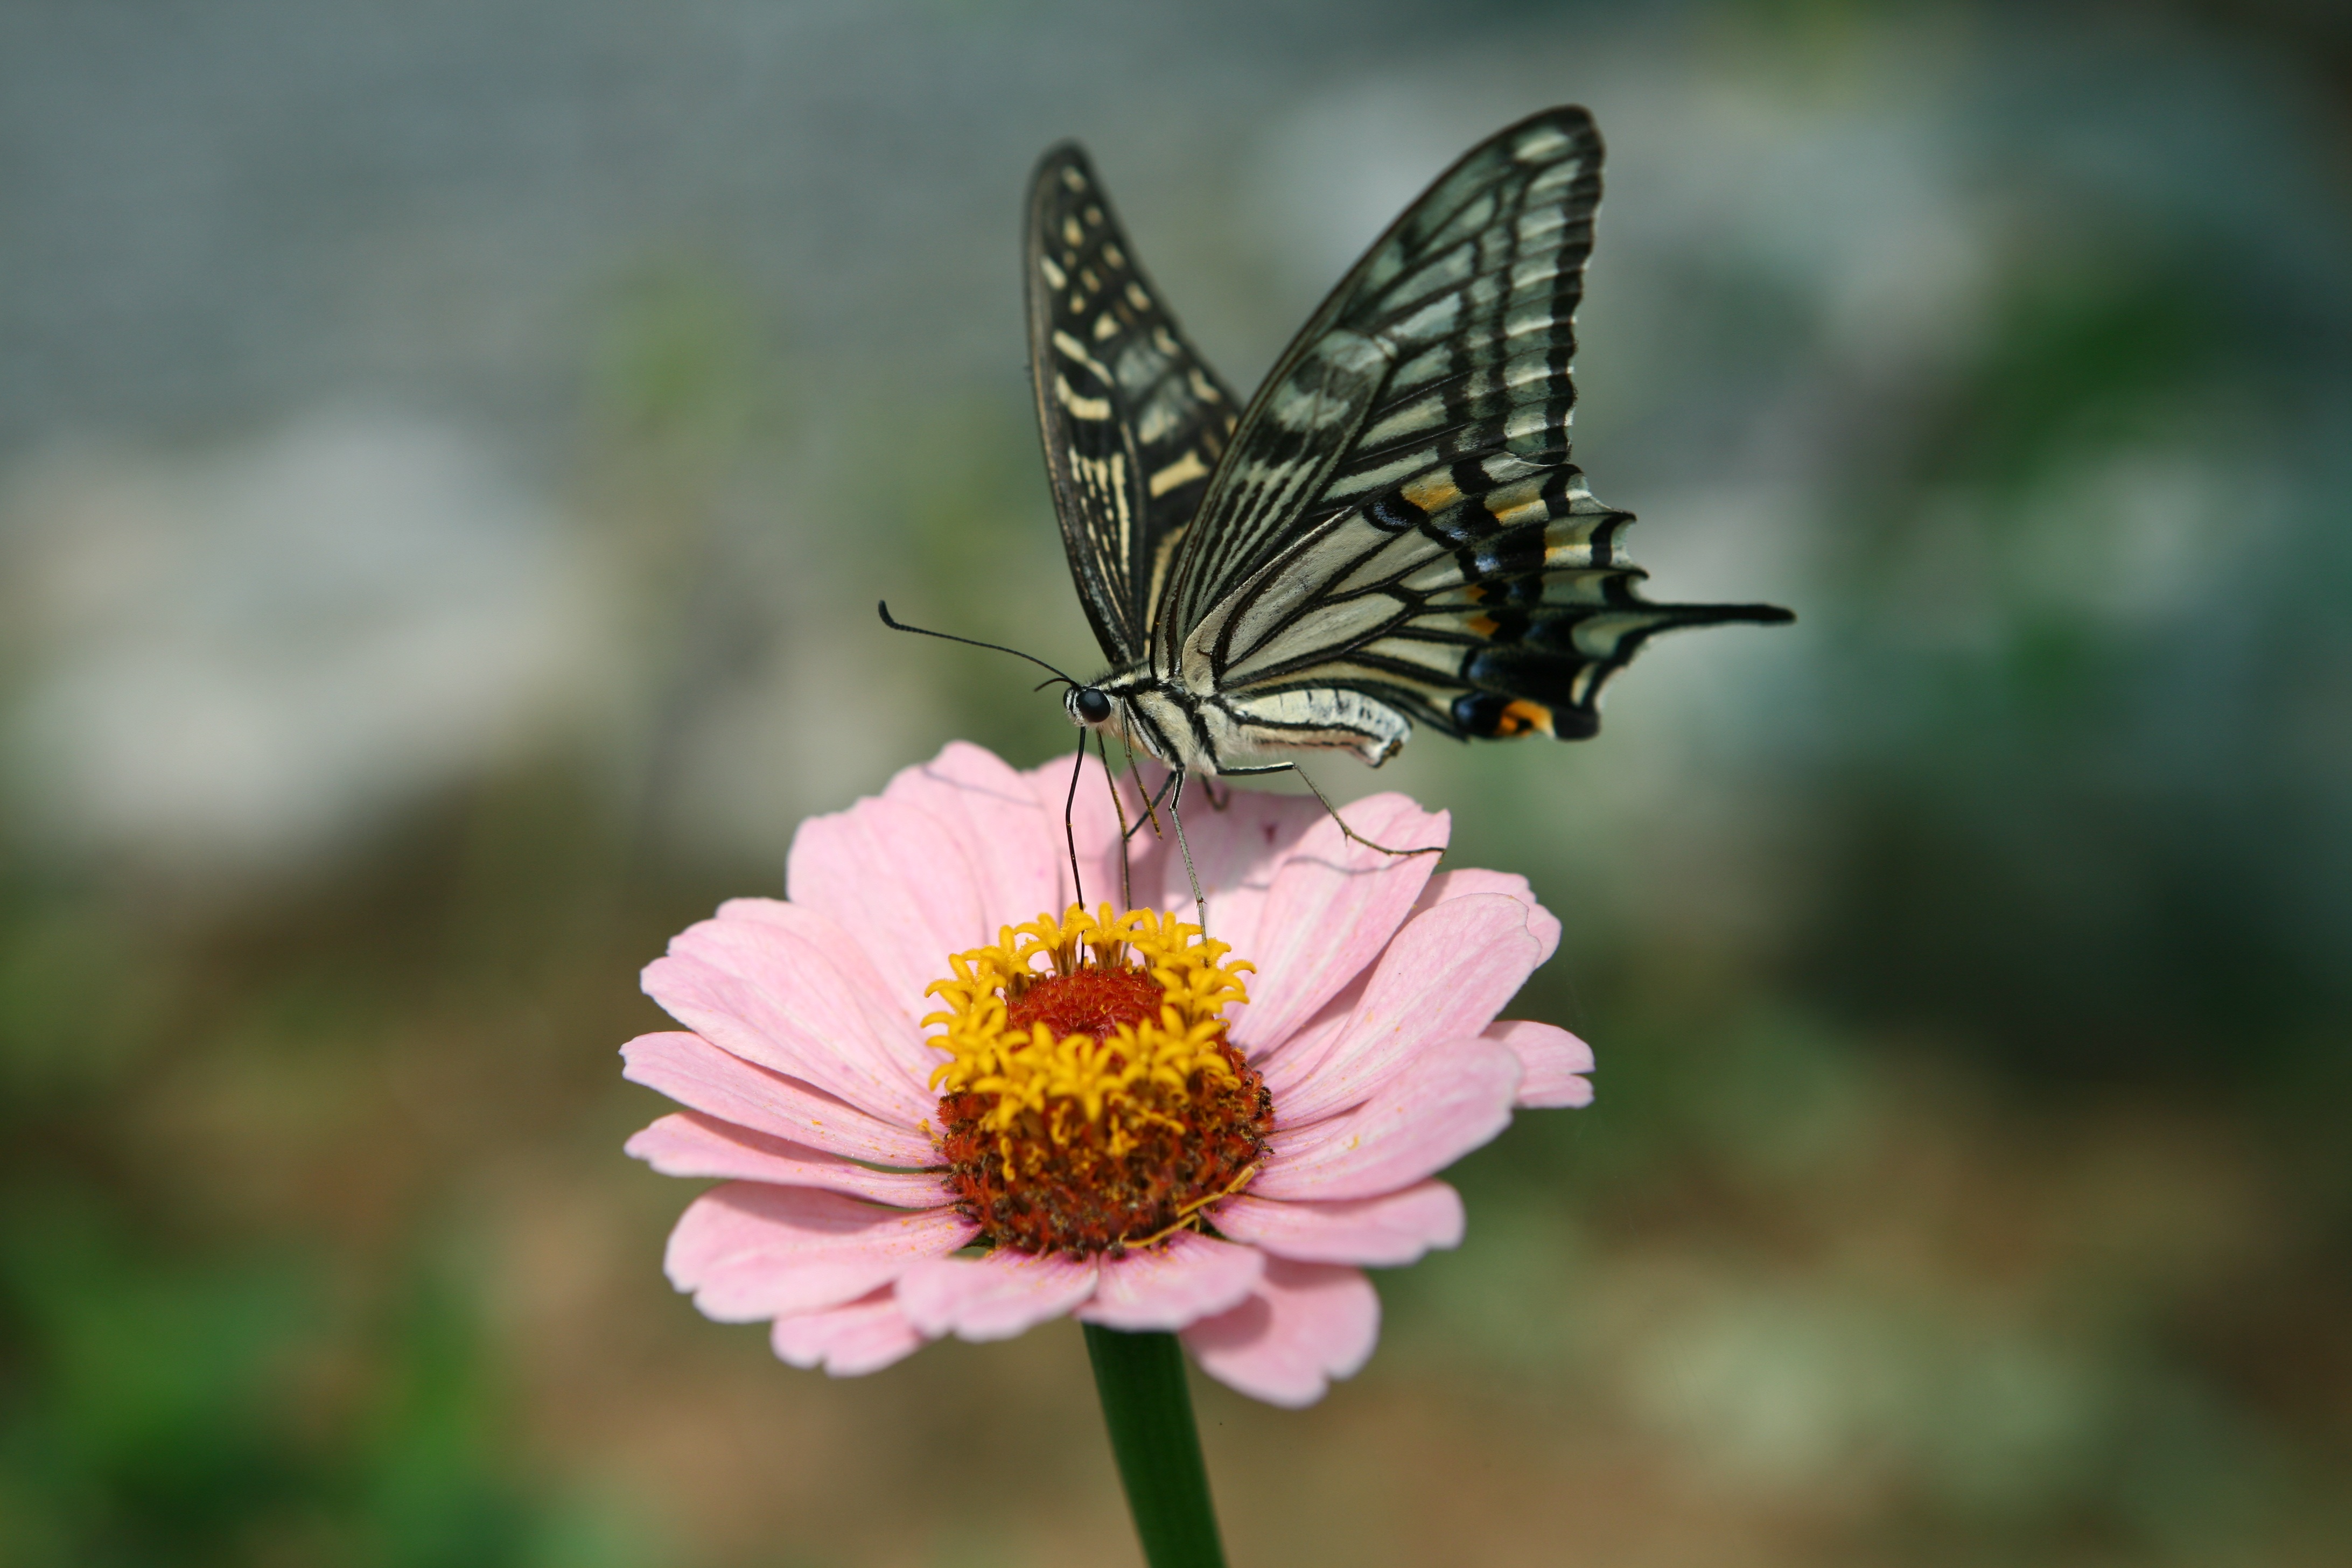
nature, forest, plant, flower, petal, insect, botany, butterfly, flora, fauna, invertebrate, flowers, close up, monarch butterfly, insects, nectar, swallowtail, macro photography, arthropod, daisy family, pollinator, moths and butterflies, lycaenid